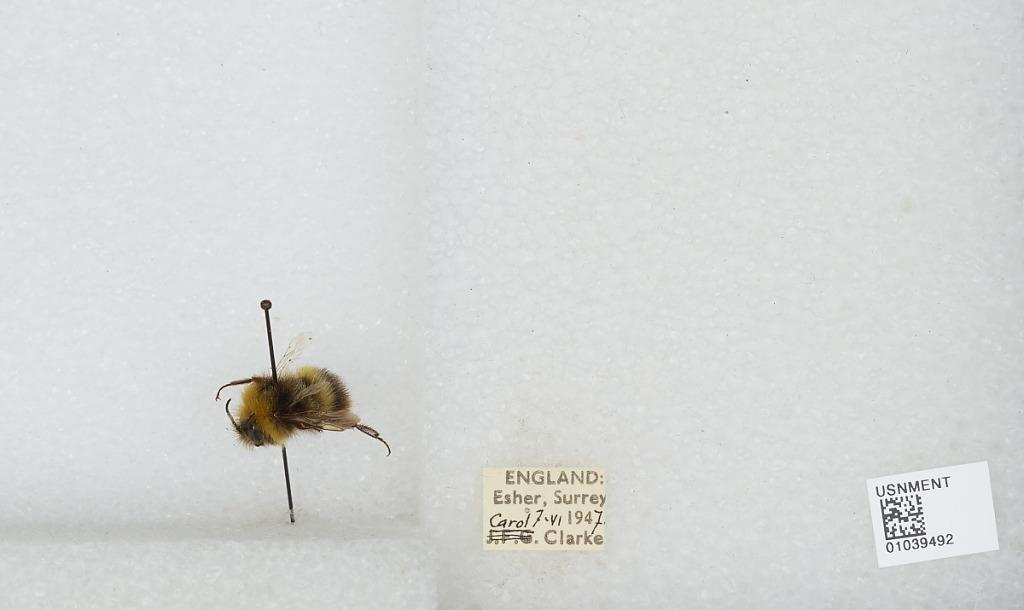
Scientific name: Bombus (Pyrobombus) pratorum (Linnaeus)
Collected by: C. Clarke
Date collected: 1947-6-7
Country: United Kingdom
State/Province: England
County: Surrey
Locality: Esher
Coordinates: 51.3691, -0.365